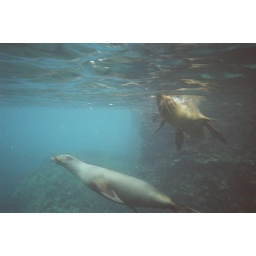
swimming with sea lions near pinnacle rock